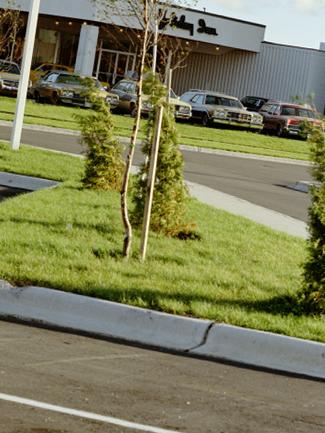
Label: not_food